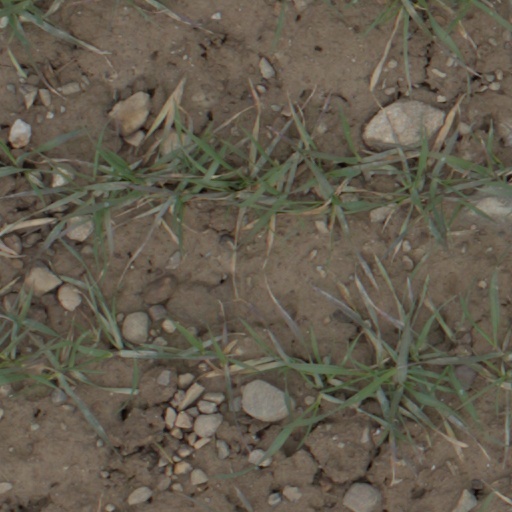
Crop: wheat